John Henry Newman

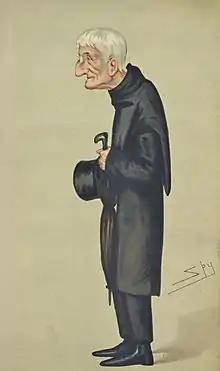
Caricature of Newman by "Spy", published in "Vanity Fair" in 1877

Before the house at Edgbaston was occupied, Newman established the London Oratory, with Father Frederick William Faber as its superior.